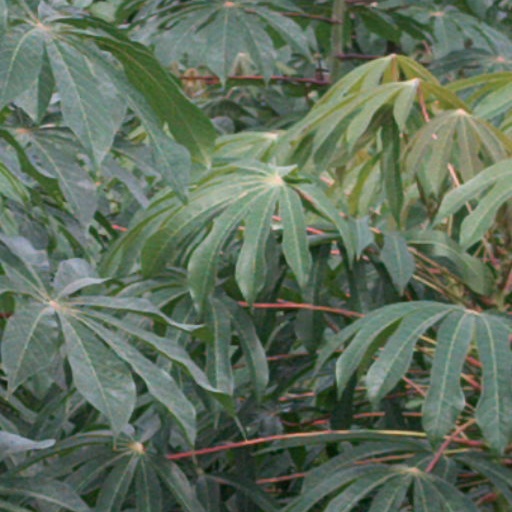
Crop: cassava